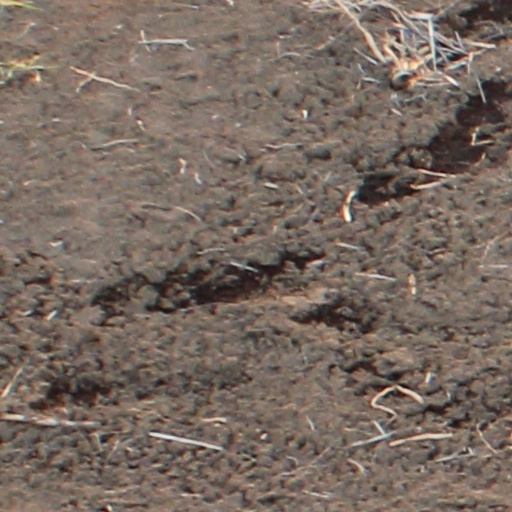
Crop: wheat